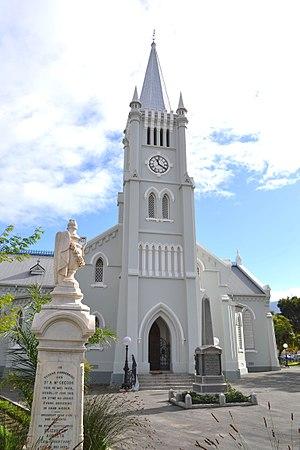
Robertson est une ville de la province du Cap-Occidental en Afrique du Sud. Connue comme la « vallée des vignes et des roses », elle fut fondée en 1853 et nommée en hommage à William Robertson, un prédicateur écossais de l'église réformée néerlandaise.